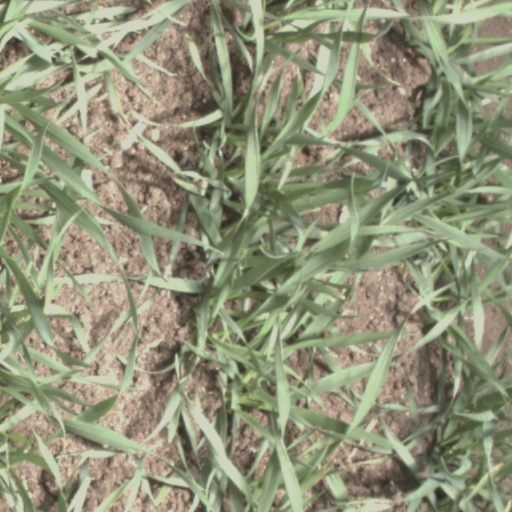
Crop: wheat